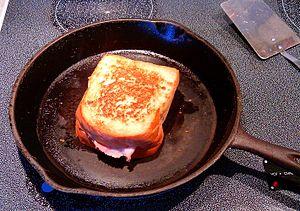
Cette page présente différents sandwichs et tartines existant à travers le monde.
Un croque-monsieur est un sandwich chaud, originaire de France, à base de pain de mie, de jambon blanc et de fromage, grillé à la poêle, au four ou dans un appareil spécialisé.